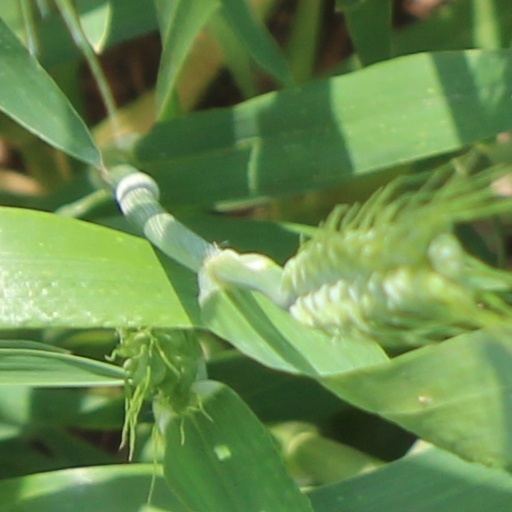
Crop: wheat